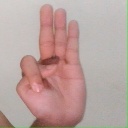
अक्षर: भ